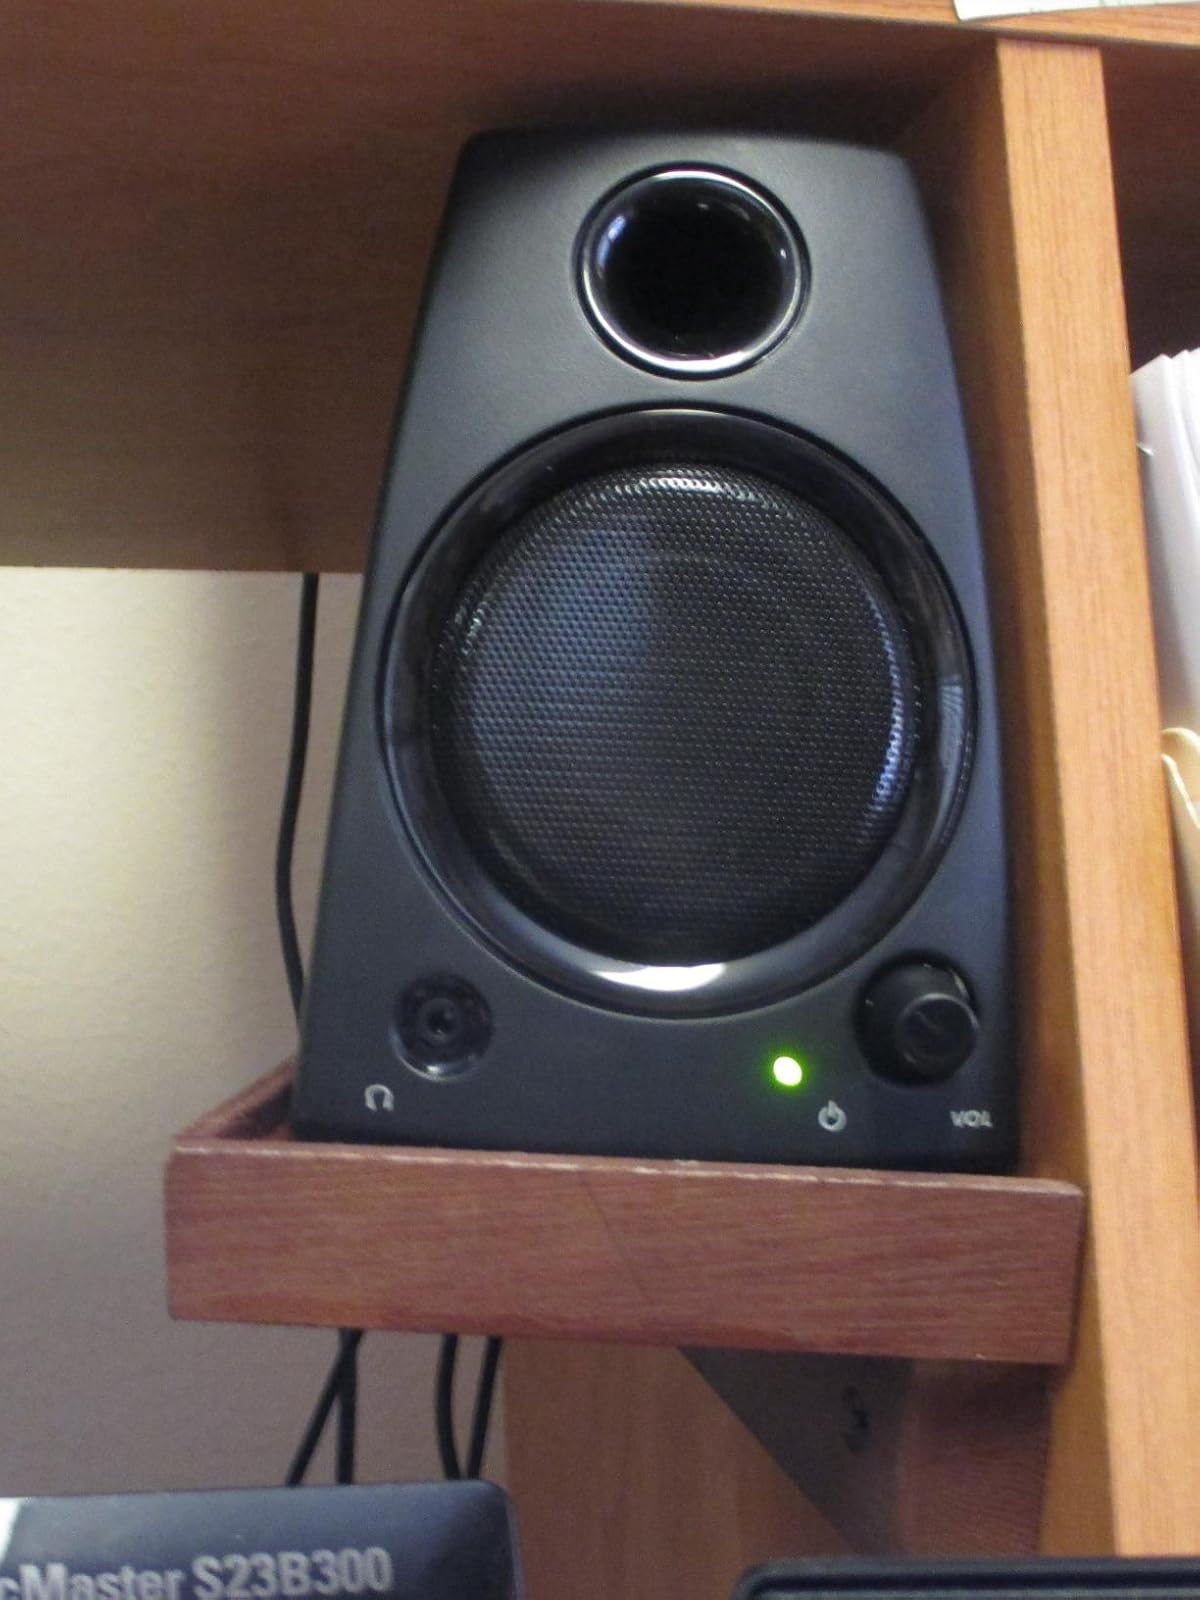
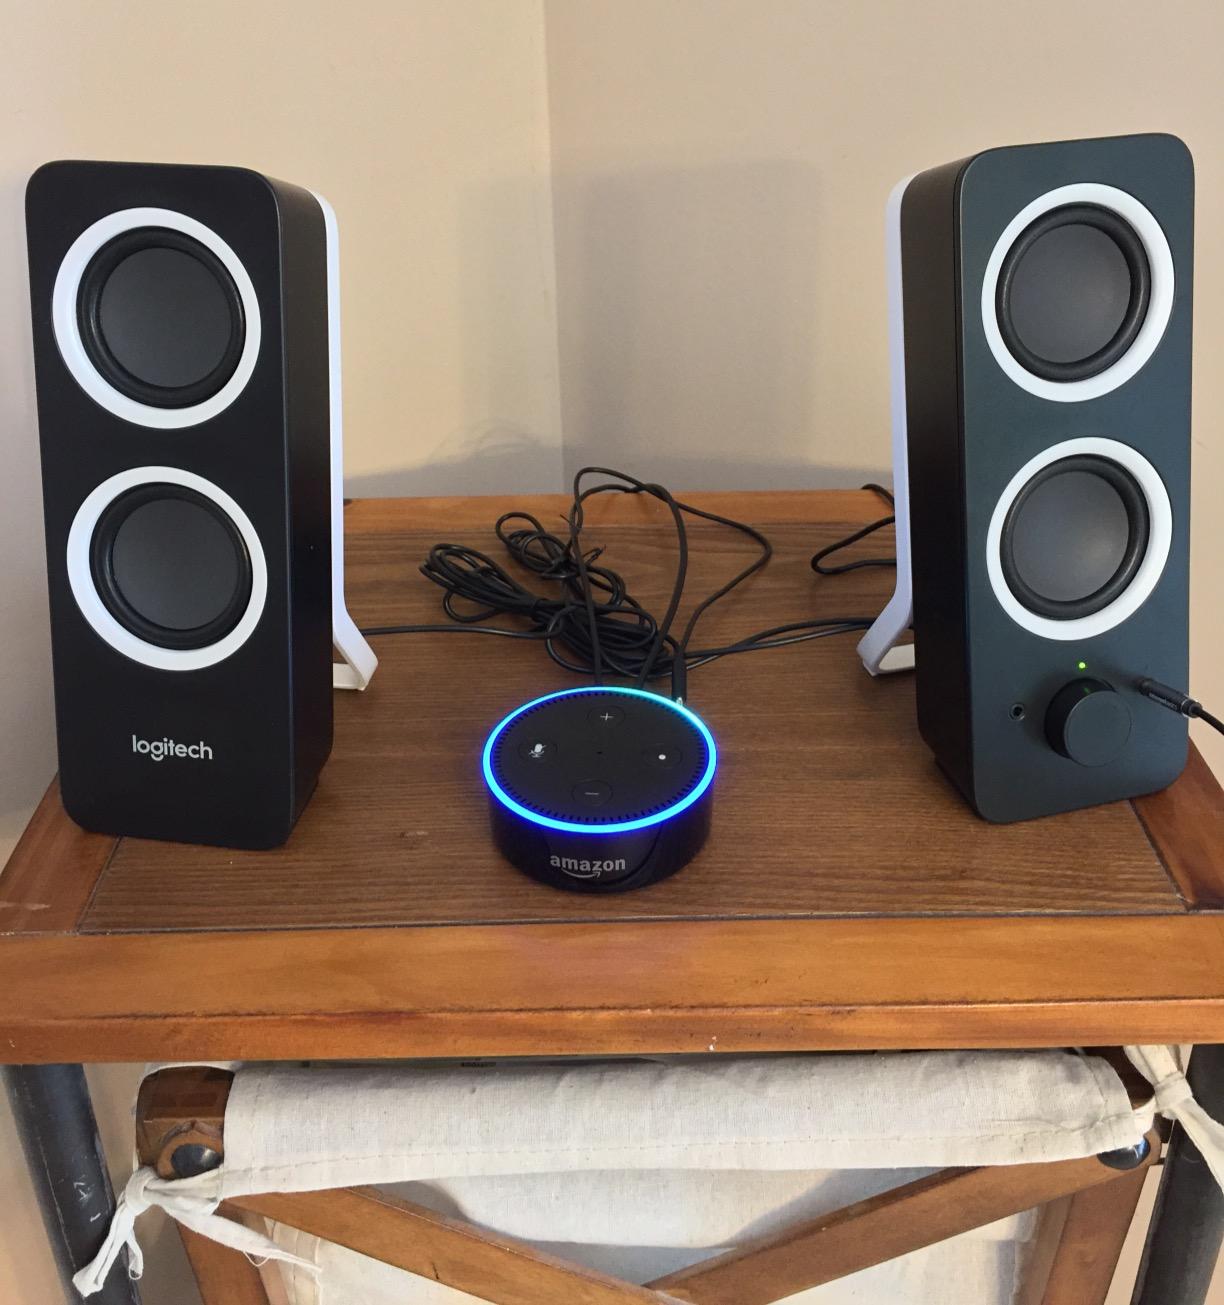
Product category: speaker
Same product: no